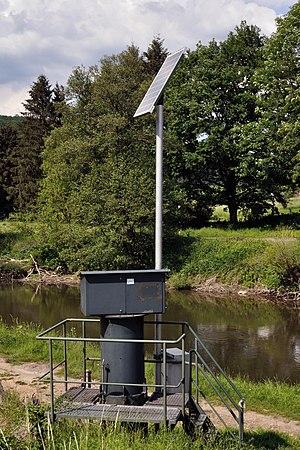
La station hydrographique située à Tabreux, Hamoir, Wallonia, Belgium. Elle mesure notamment la hauteur et le débit de l'Ourthe à cet endroit.
Tabreux est un hameau de la commune belge de Hamoir situé en Wallonie dans la province de Liège.